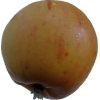
Label: Apple 14